Betty Bryant

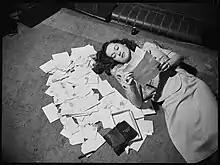
Bryant reading letters from fans in 1941

In her later years, Bryant spent her time campaigning for humanitarian aid. She founded the Foundation for the Peoples of the South Pacific (FSP), now called Counterpart International, together with her husband and Australian Marist priest Stan Hosie in 1966; at the time of her death, the organisation had some sixty branches worldwide. Bryant and Hosie were awarded the Humanitarian Service Award by Hillary Rodham Clinton in 2000. Bryant died on 3 October 2005 in Seattle, Washington, aged 85.